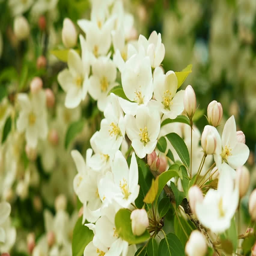
white flowers on a tree blooming in springtime , vintage video